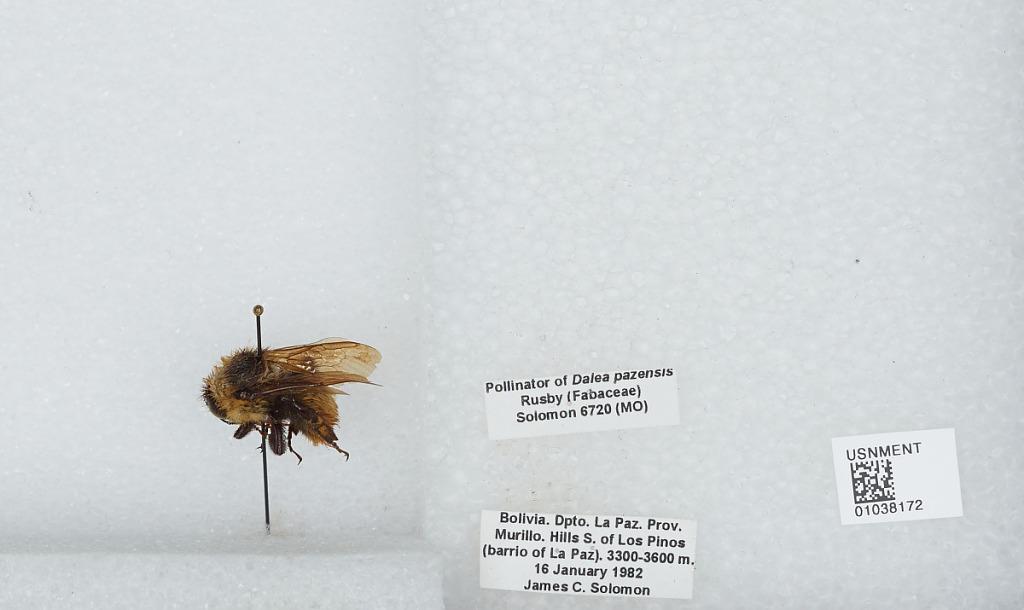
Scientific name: Bombus (Megabombus) opifex Smith
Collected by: J. Solomon
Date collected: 1982-1-16
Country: Bolivia
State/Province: La Paz
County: Pedro Domingo Murillo
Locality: Hills South of Los Pinos (barrio of La Paz)